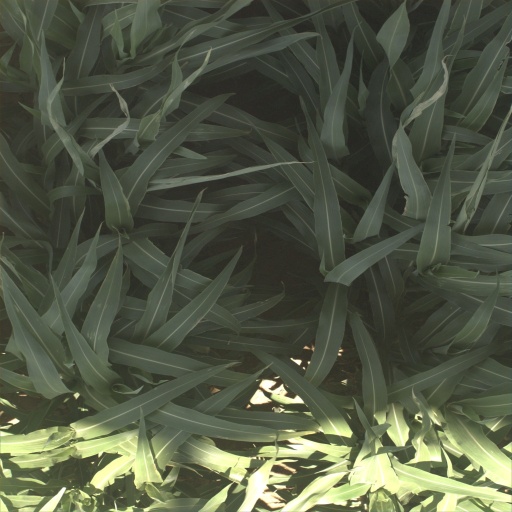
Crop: sorghum